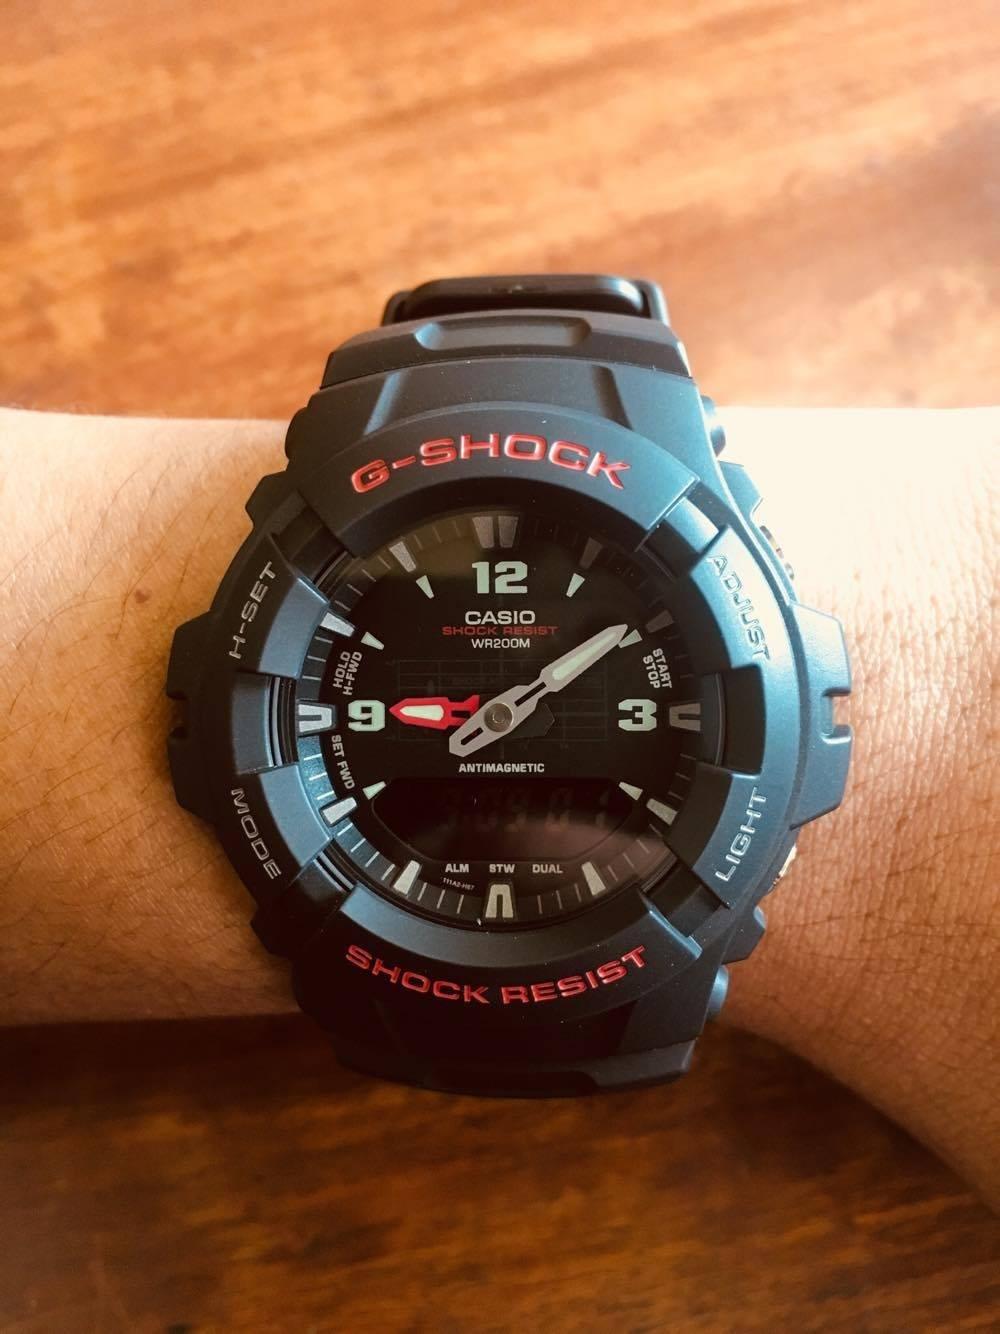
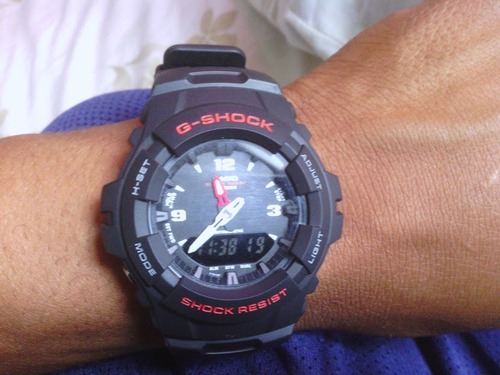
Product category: accessories_watch
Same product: yes